Evolution (professional wrestling)

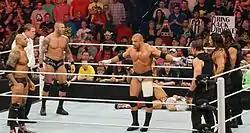
The Authority (with Triple H, Batista and Orton as Evolution) face off with The Shield

On the April 14 episode of "Raw", Triple H, Orton and Batista attacked The Shield after their 11-on-3 handicap match, using the name and the theme of Evolution, officially reuniting the group. Evolution lost to The Shield at Extreme Rules on May 4 and in a No Holds Barred elimination tag match at Payback on June 1, in which none of The Shield were eliminated. On the June 2 episode of "Raw", Batista quit the WWE (kayfabe) after his title match request was denied by Triple H due to Bryan's neck injury at the time rendering him unable to complete. This was done to write Batista off WWE television so he could promote "Guardians of the Galaxy". However, on June 12, Batista legitimately quit after an appearance on "NXT" due to creative differences. Later that night, Triple H declared that he had resorted to "Plan B" in his quest to destroy The Shield, prompting Seth Rollins to betray and attack Dean Ambrose and Roman Reigns, joining The Authority and dissolving The Shield.